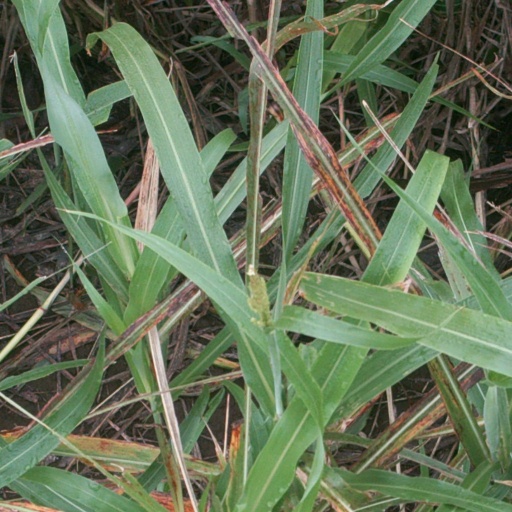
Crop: sorghum